Pembrokeshire (UK Parliament constituency)

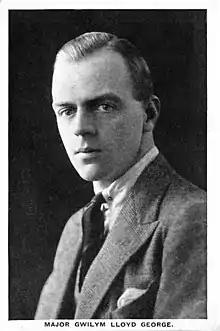
G. Lloyd George

Another general election was required to take place before the end of 1940. The political parties had been making preparations for an election to take place from 1939 and by the end of this year, the following candidates had been selected;